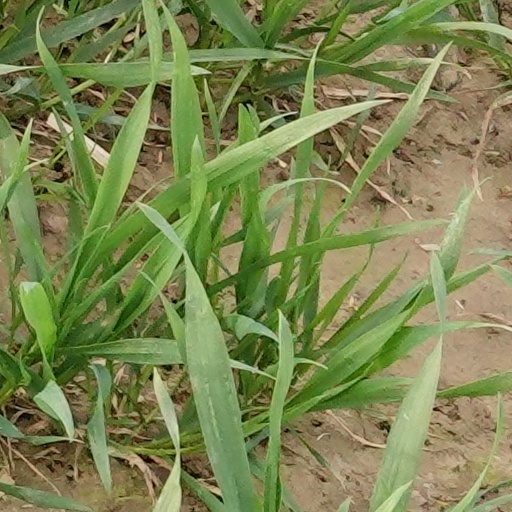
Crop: wheat